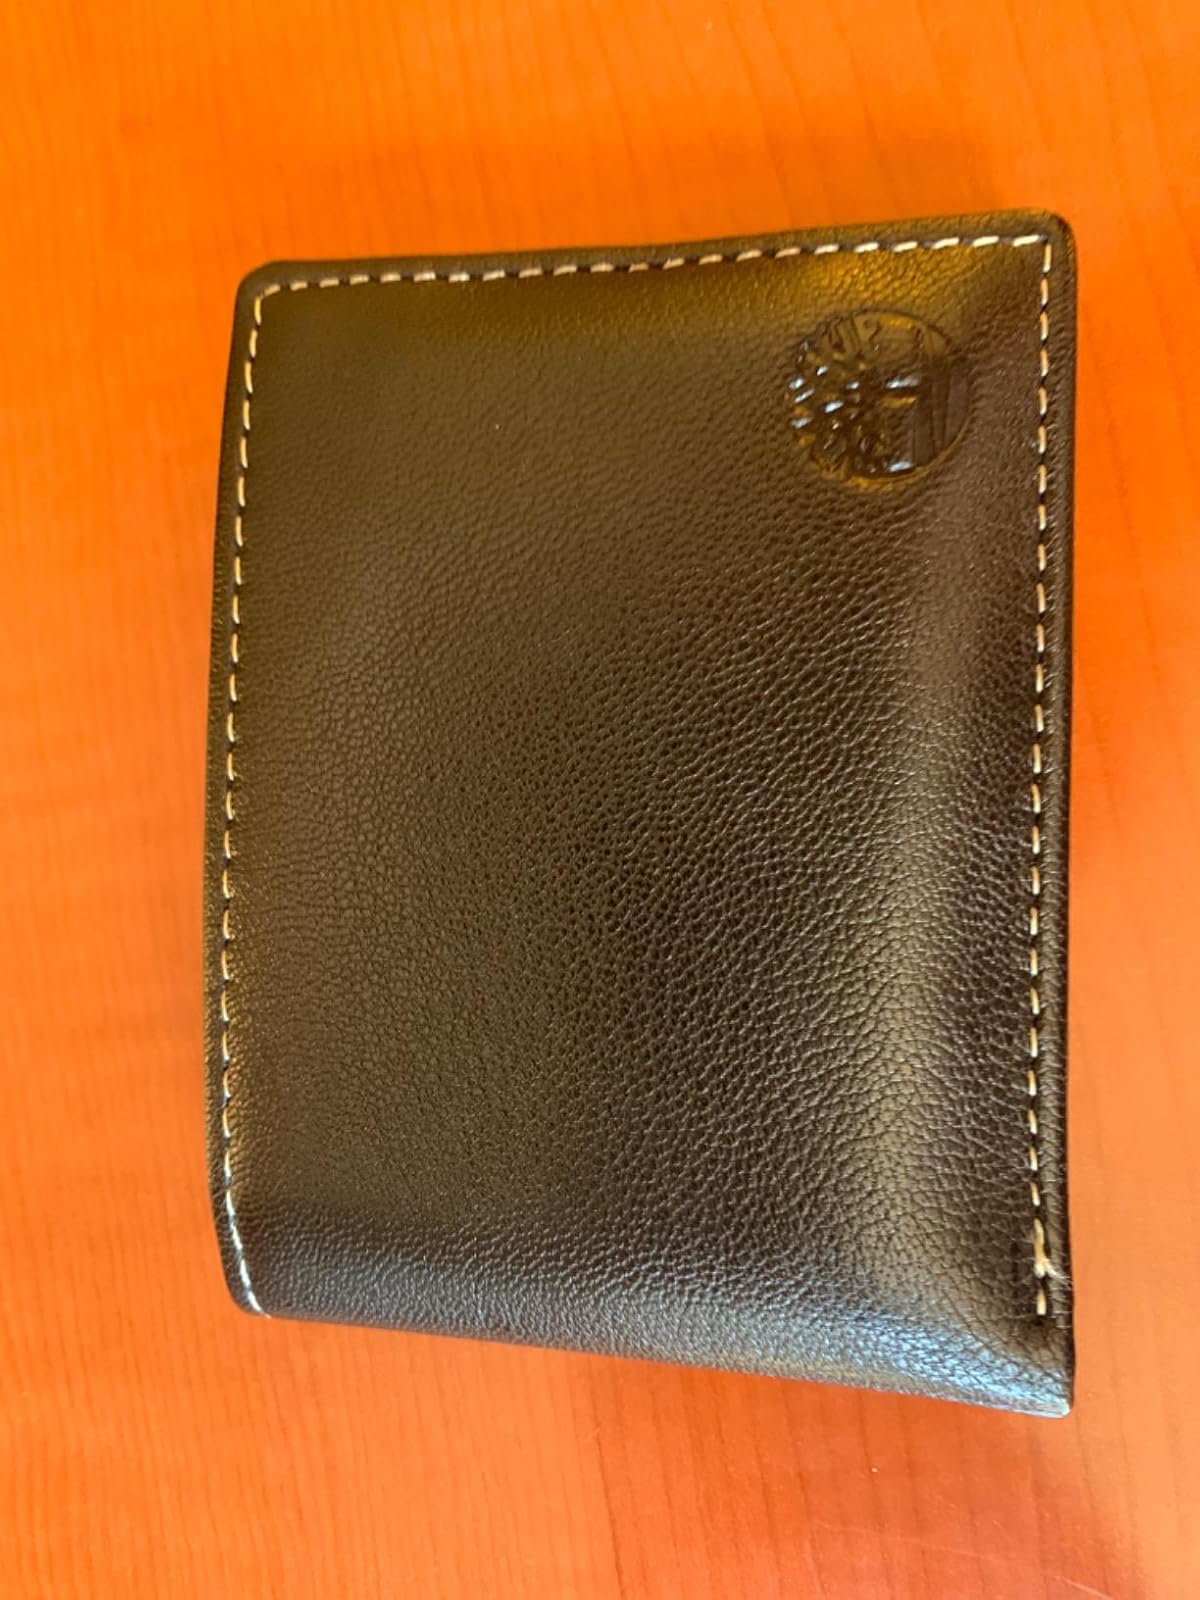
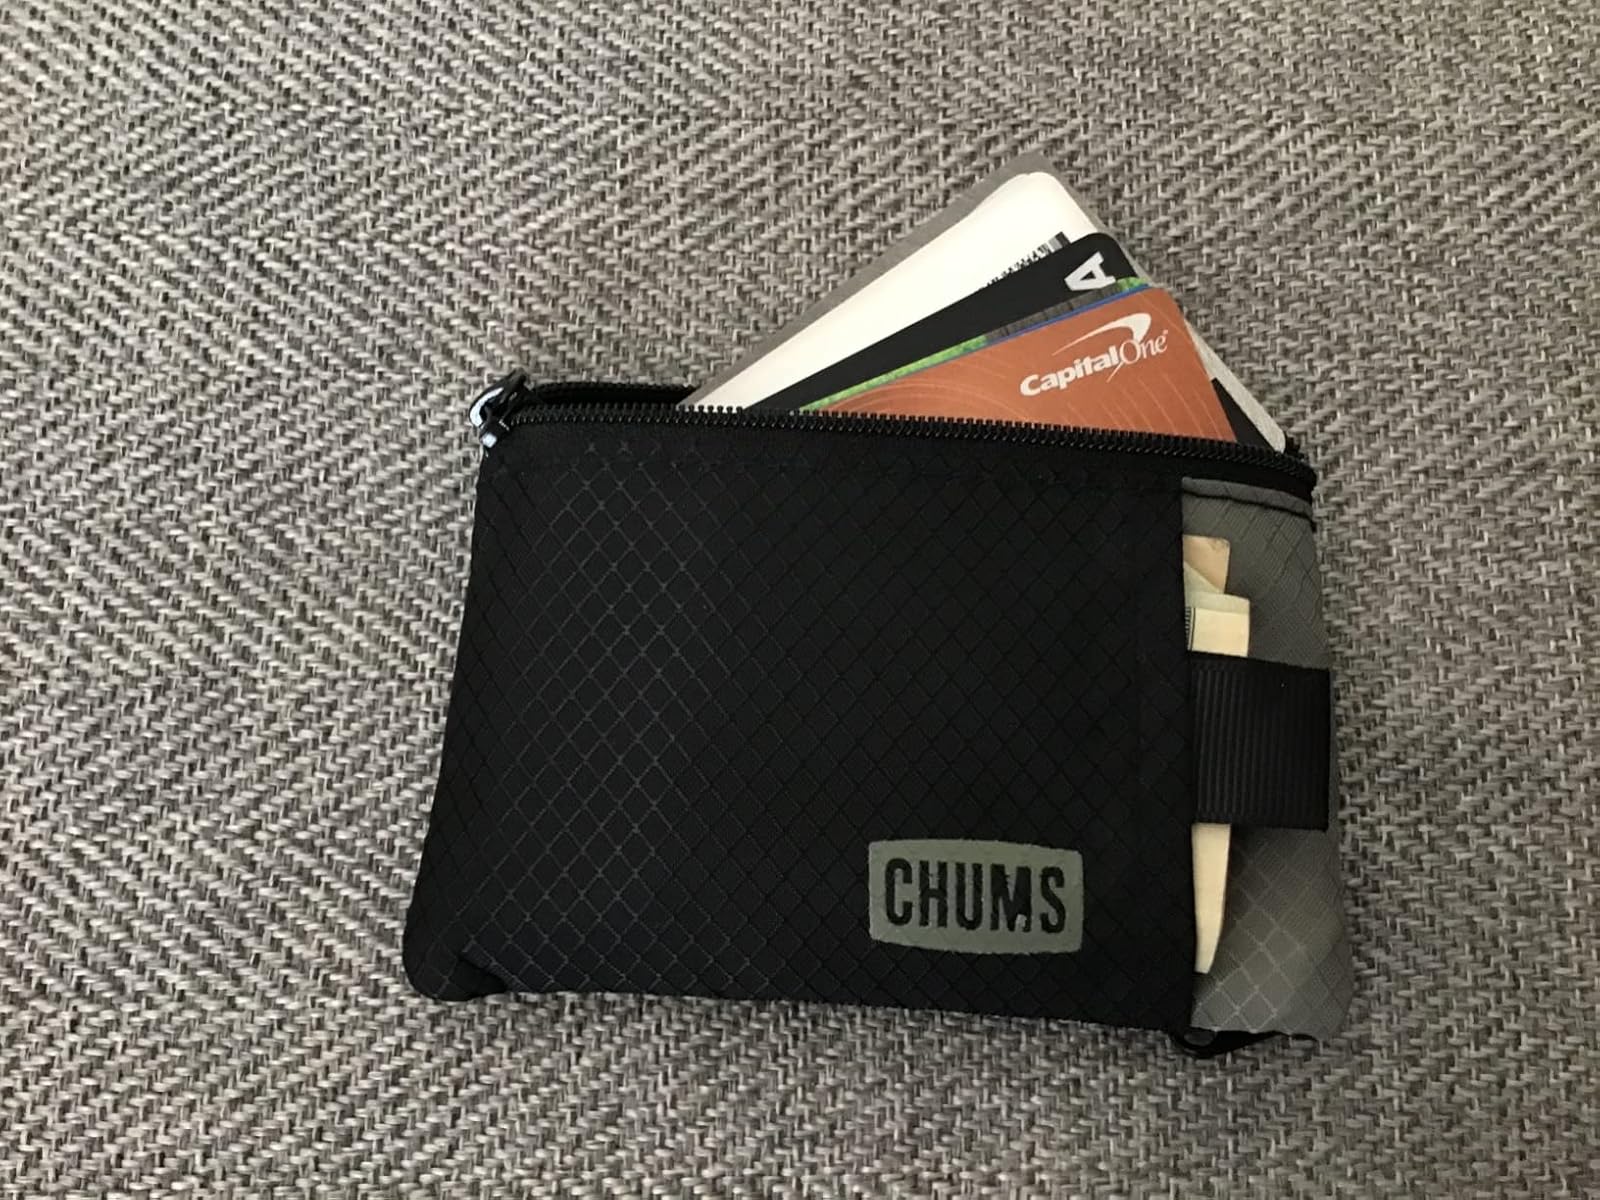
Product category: accessories_wallet
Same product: no